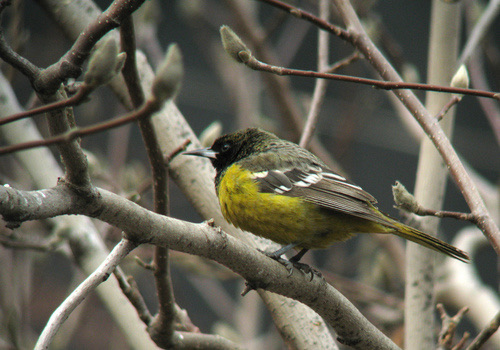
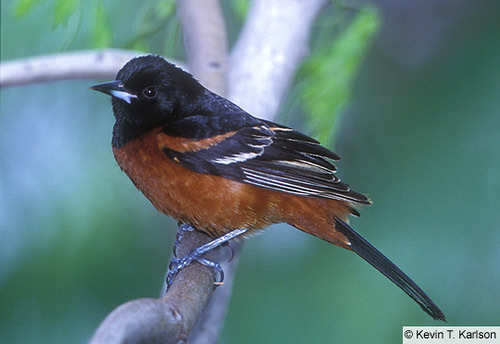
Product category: misc
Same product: yes